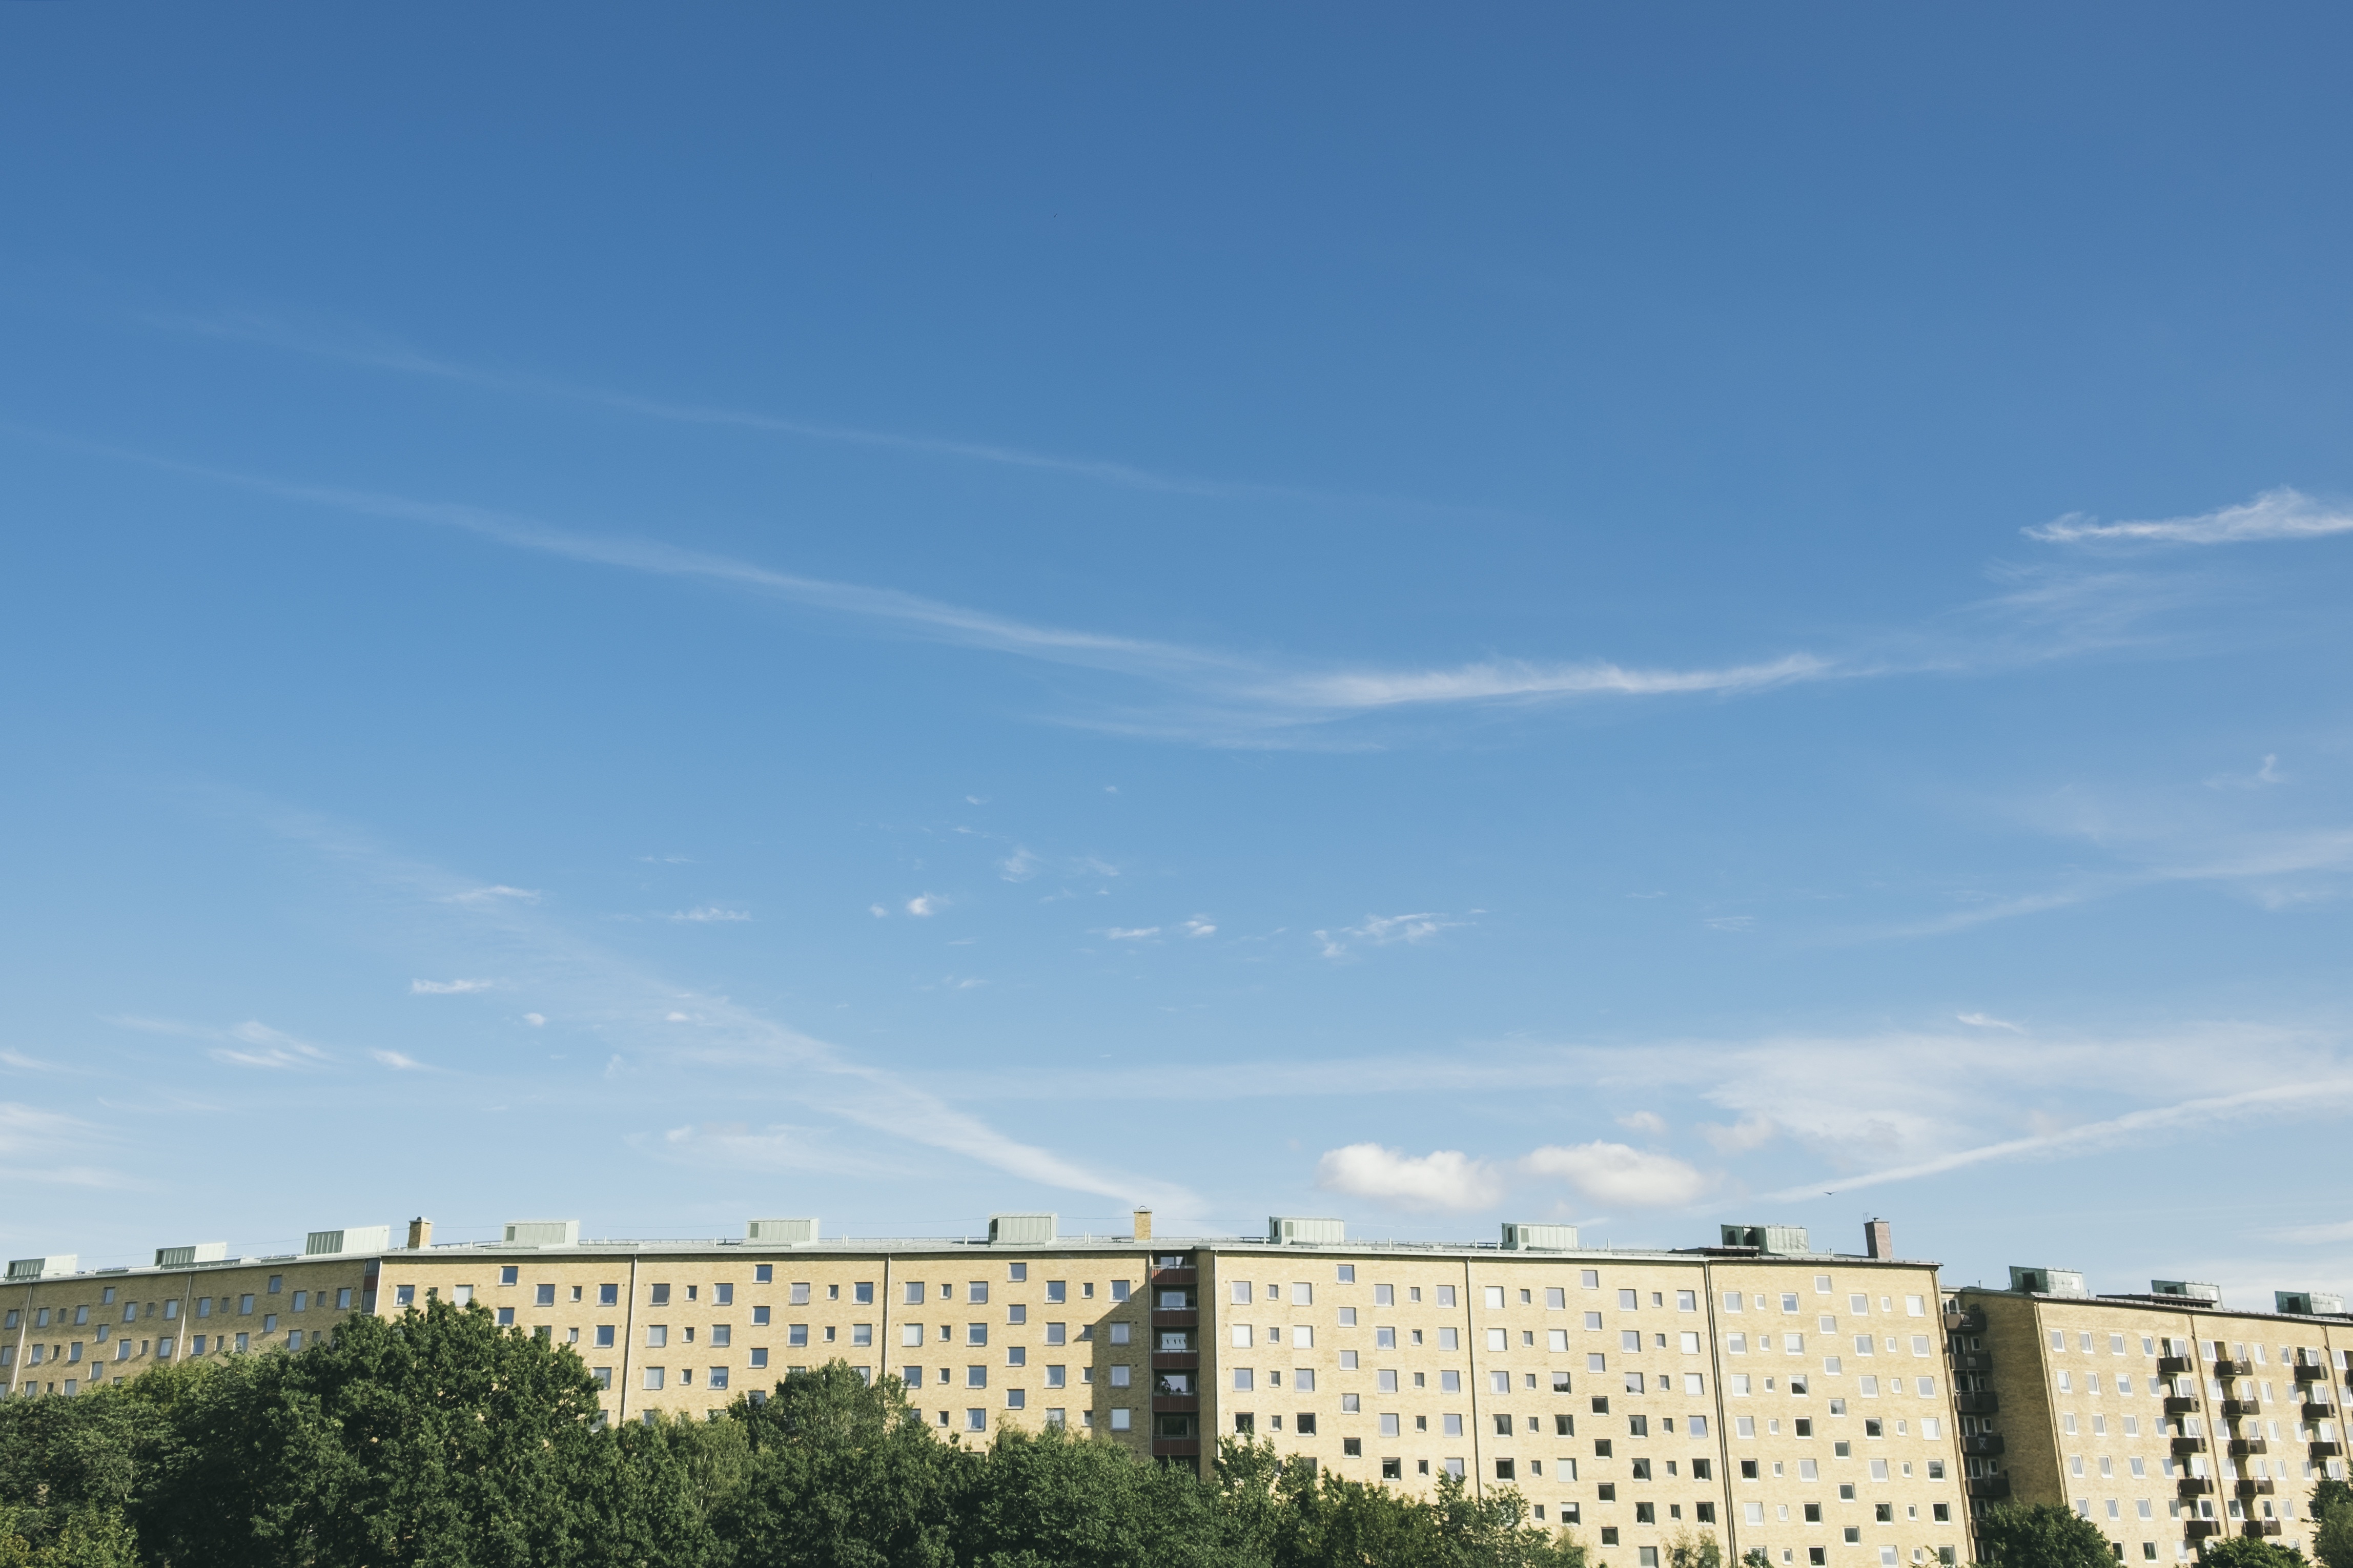
horizon, cloud, architecture, structure, sky, skyline, house, building, city, urban, panorama, construction, facade, exterior, residential, housing, block, apartments, flat, apartment building, ecosystem, condominium, building blocks, apartment block, residential area, apartment complex